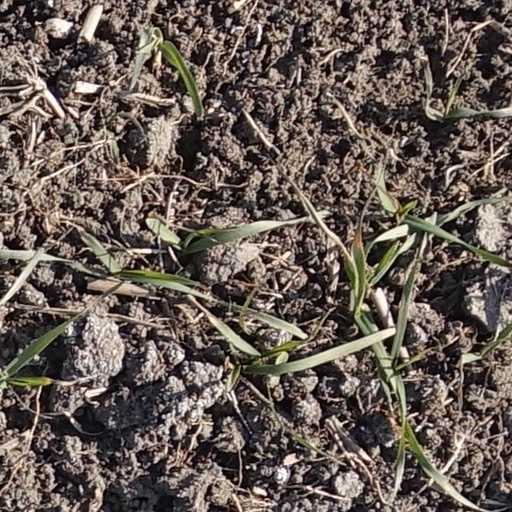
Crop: wheat